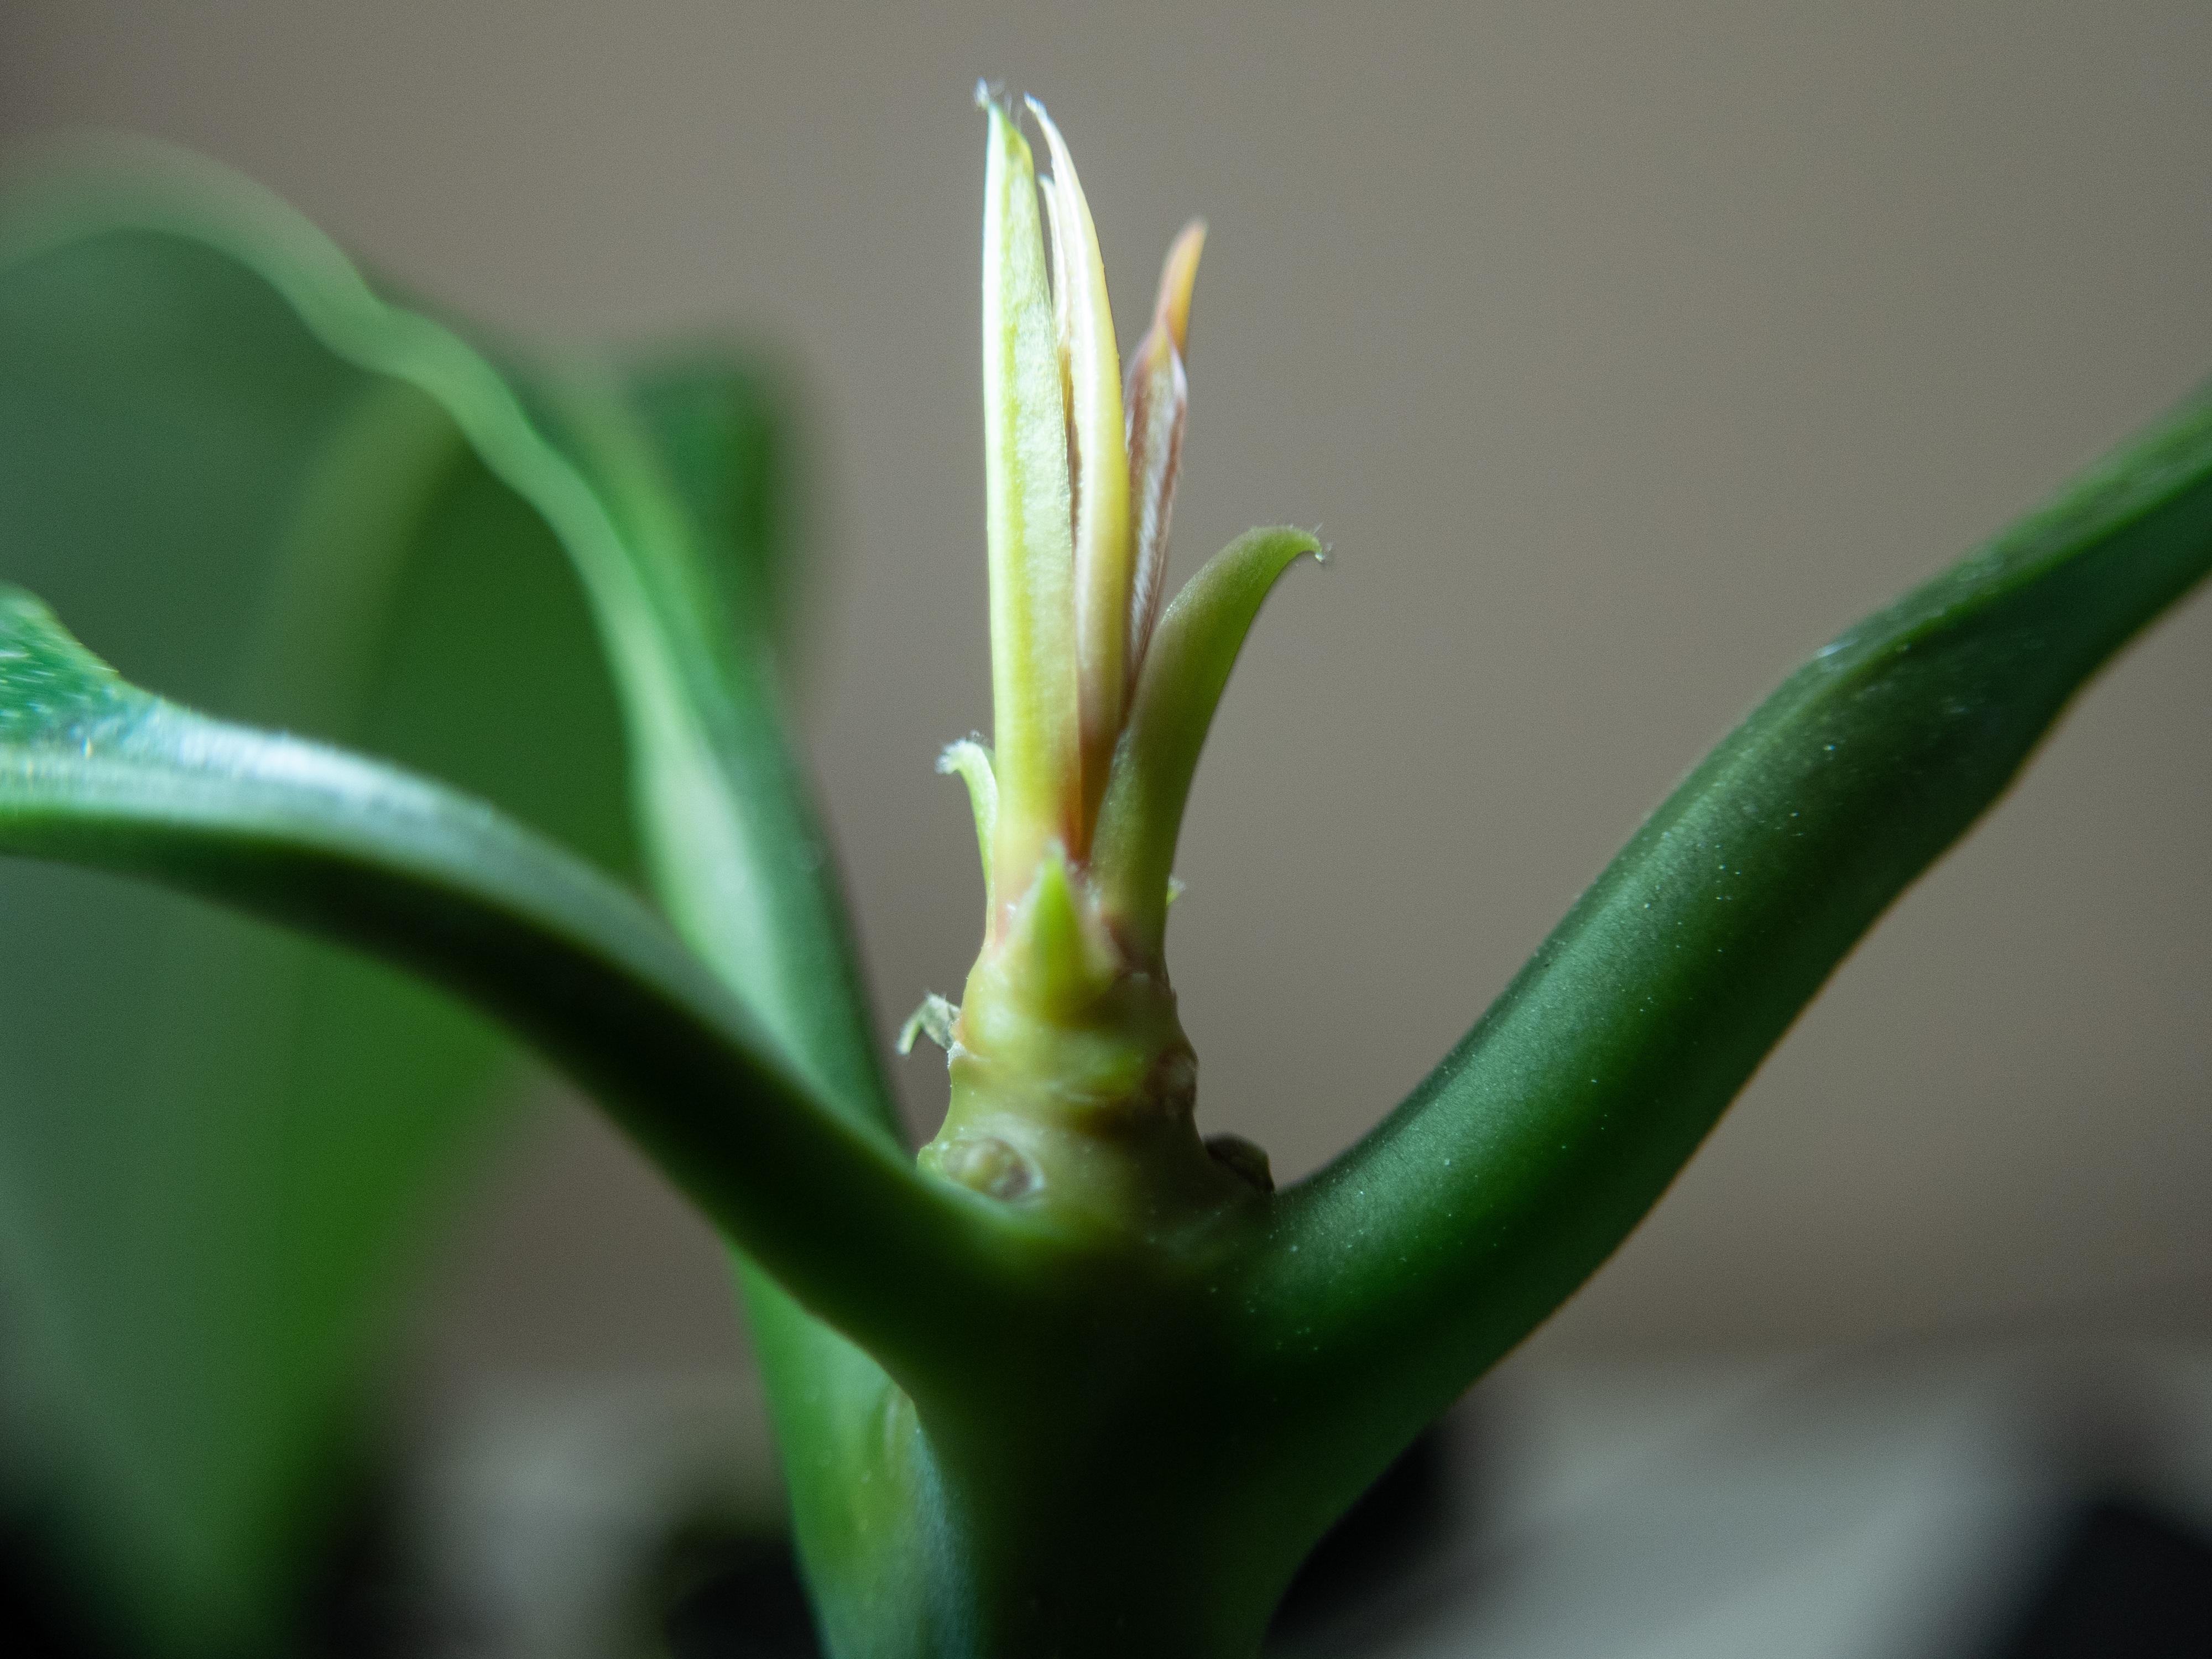
mango leaves, tree, mango, mango tree, flower, plant, plant stem, terrestrial plant, flowering plant, botany, leaf, bud